The Punisher (1991 NES video game)

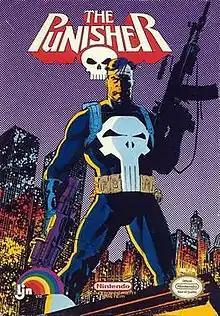
NES cover art

The Punisher is a 1991 video game developed by Beam Software and released by LJN, which stars the Marvel Comics anti-hero, the Punisher. It is one of the few NES rail shooters.